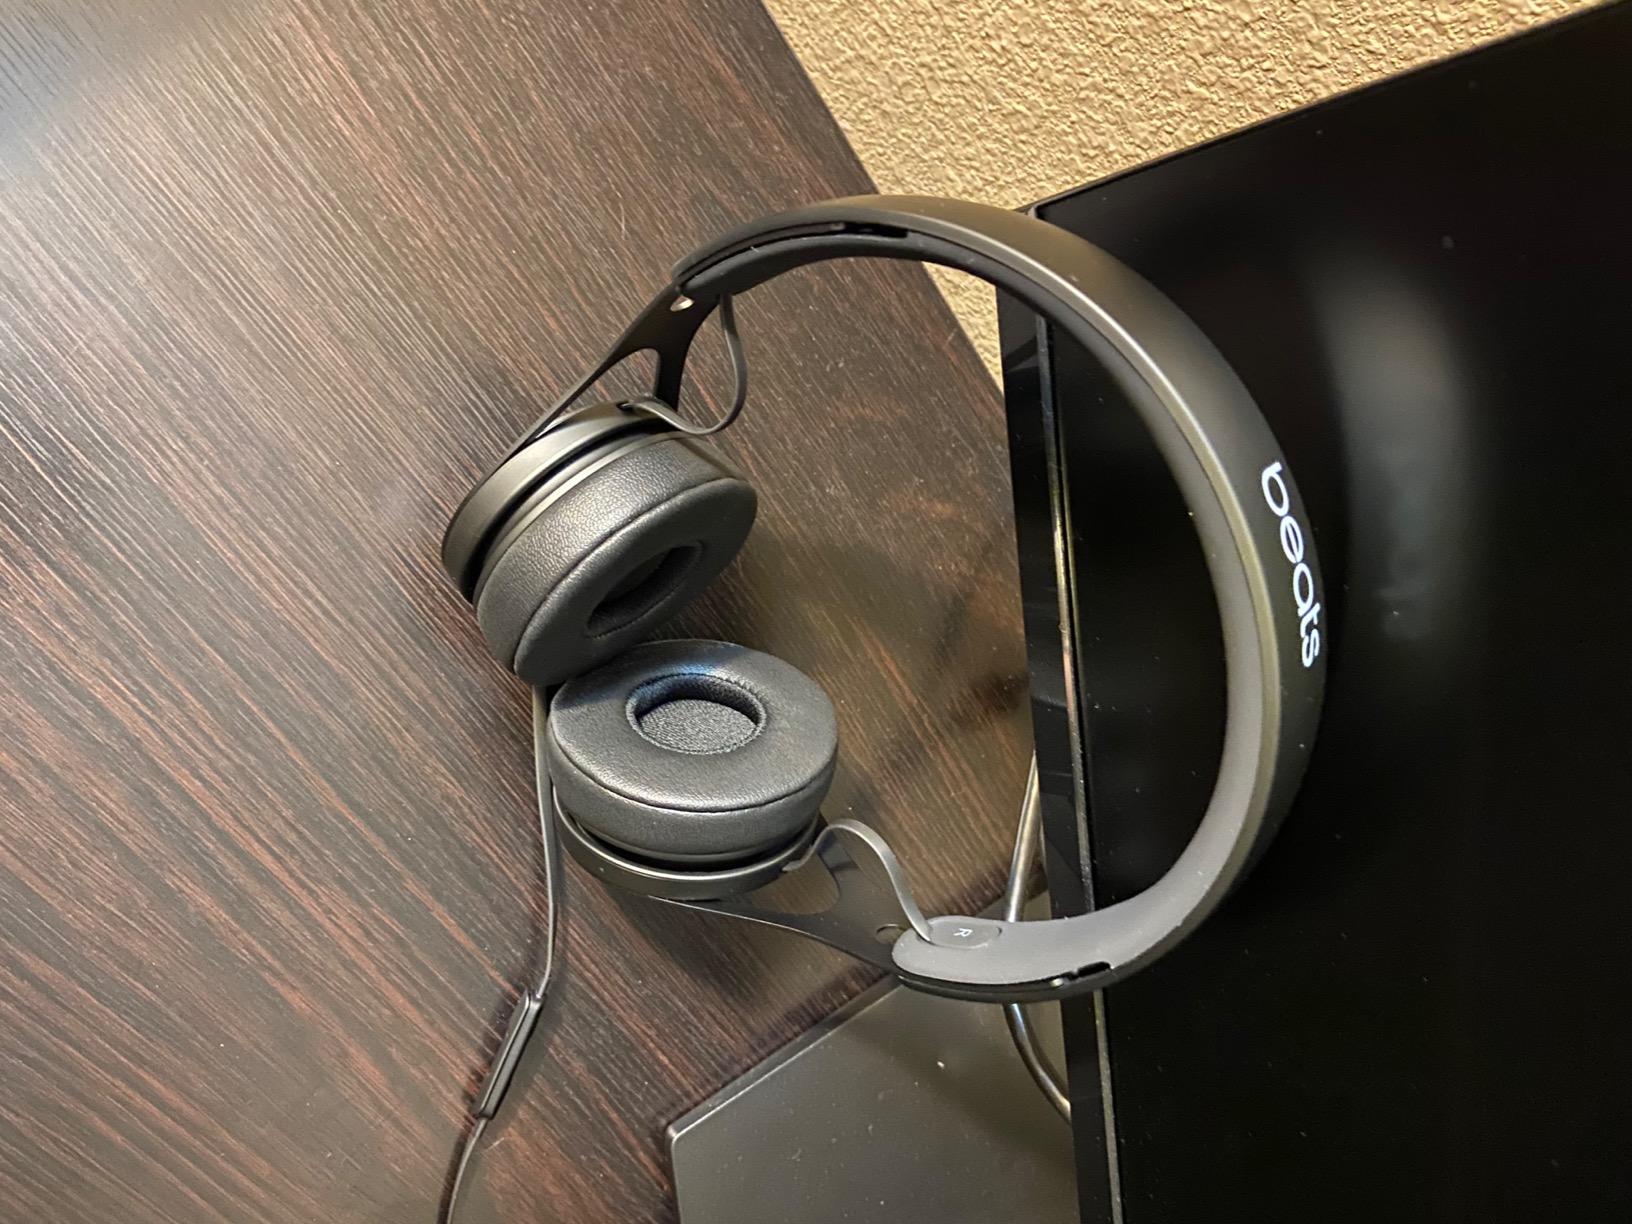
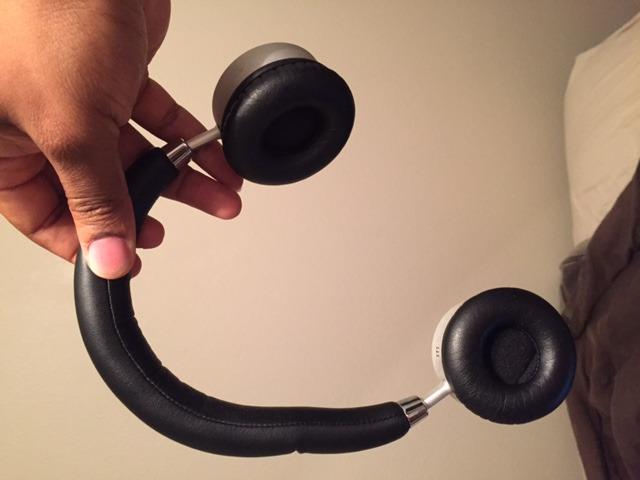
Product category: headphones
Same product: no